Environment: real
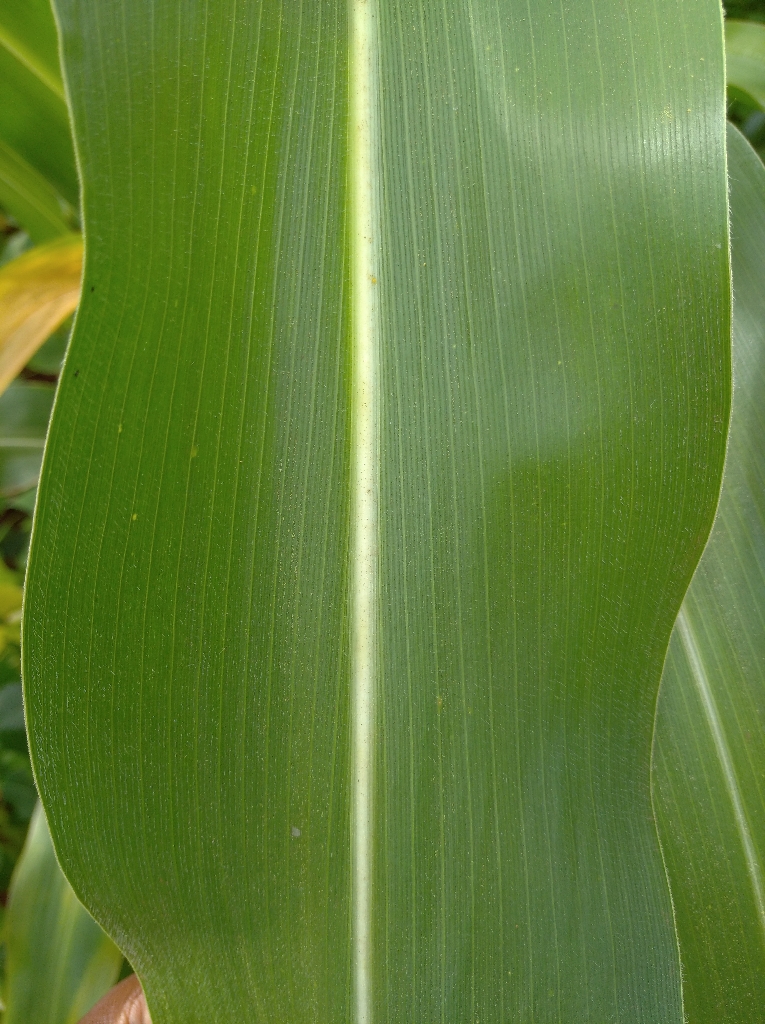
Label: healthy